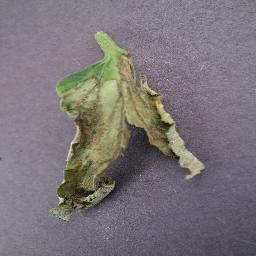
Label: Tomato___Late_blight